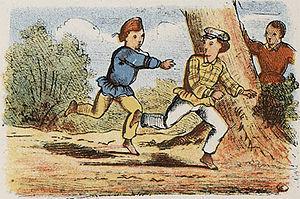
Le jeu du loup, ou jouer à chat, est un jeu de poursuite très répandu parmi les enfants. Il est selon les régions de France et les autres pays francophones, appelé chat ou t'y es, la motte, trappe-trappe, touche-touche, ou la tague, la peste, l’ours ou la pie en Amérique du Nord.